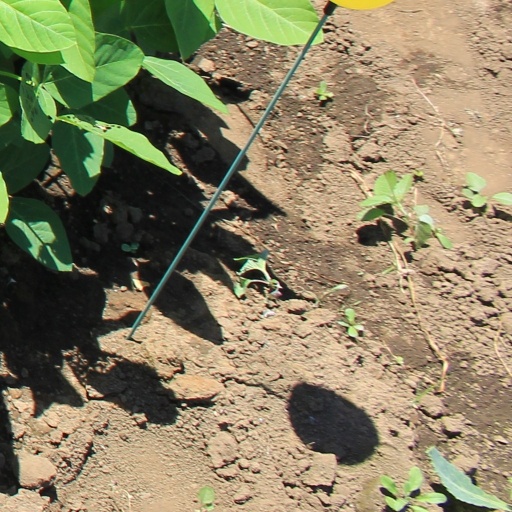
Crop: soybean